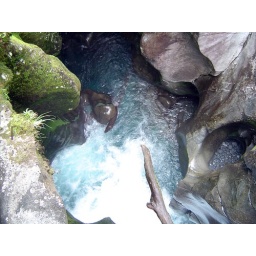
The Chasm, part of the Cleddau river in New Zealand, off the road to Milford Sound.